Portuguese Mozambique

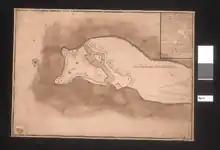
The Portuguese fortress "São Sebastião" on Mozambique Island.

Until the 20th century, the land and peoples of Mozambique were barely affected by the Europeans who came to its shores and entered its major rivers. As the Muslim traders, mostly Swahili, were displaced from their coastal centres and routes to the interior by the Portuguese, migrations of Bantu peoples continued and tribal federations formed and reformed as the relative power of local chiefs changed. For four centuries the Portuguese presence was meagre. Coastal and river trading posts were built, abandoned, and built again. Governors sought personal profits to take back to Portugal, and colonists were not attracted to the distant area with its relatively unattractive climate; those who stayed were traders who married local women and successfully maintained relations with local chiefs.